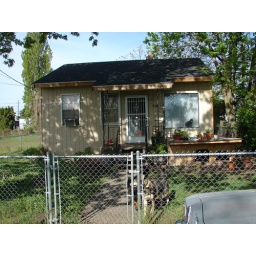
a cat in the window, some dogs in the yard, some plants on the dog house the no one uses, thats home.